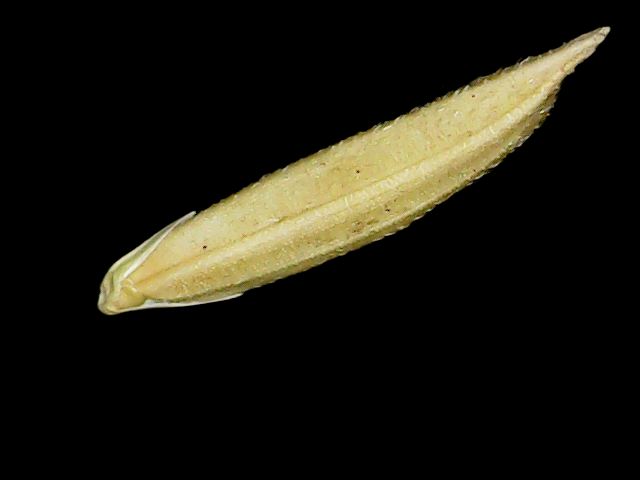
Rice variety: Binadhan25